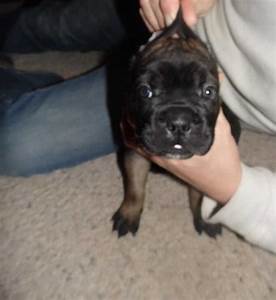
Label: cane